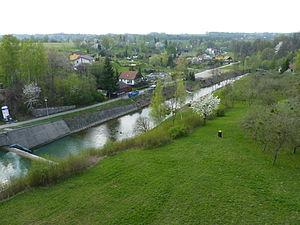
Žermanice est une commune du district de Frýdek-Místek, dans la région de Moravie-Silésie, en République tchèque. Sa population s'élevait à 324 habitants en 2018.